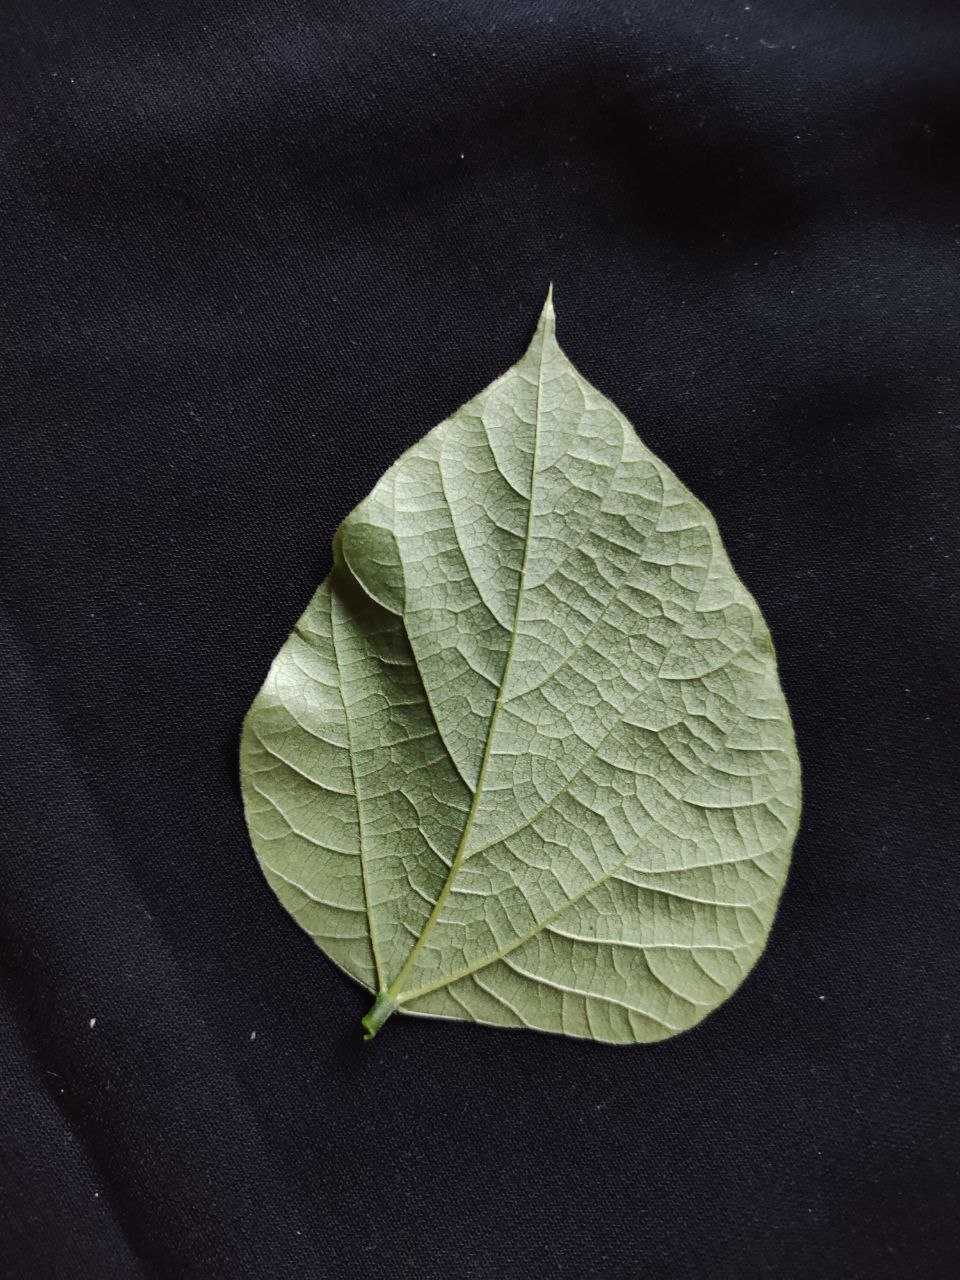
Crop: bean
Leaf condition: Fresh Leaf